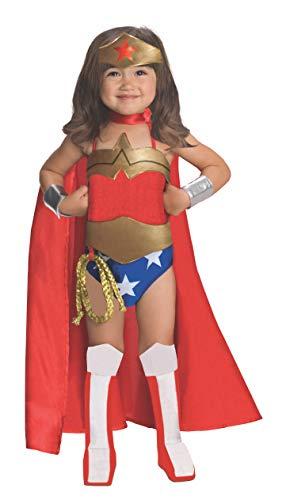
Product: Rubies DC Super Heroes Collection Deluxe Wonder Woman Costume, Large
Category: Toys & Games | Dress Up & Pretend Play | Costumes
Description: WONDER WOMAN Costume, DC Super Heroes Collection Deluxe 7-Piece Set.
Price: $6.14
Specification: ProductDimensions:12x12x4inches|ItemWeight:10.4ounces|ShippingWeight:12.8ounces(Viewshippingratesandpolicies)|DomesticShipping:ItemcanbeshippedwithinU.S.|InternationalShipping:ThisitemcanbeshippedtoselectcountriesoutsideoftheU.S.LearnMore|ShippingAdvisory:Thisitemmustbeshippedseparatelyfromotheritemsinyourorder.Additionalshippingchargeswillnotapply.|ASIN:B00411M3H2|Itemmodelnumber:882122|Manufacturerrecommendedage:8-10years